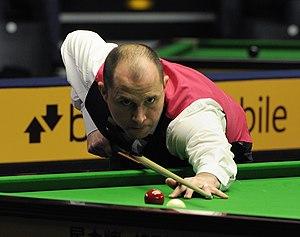
Joe Perry est un joueur professionnel anglais de snooker, né le 13 août 1974 à Wisbech, en Angleterre.